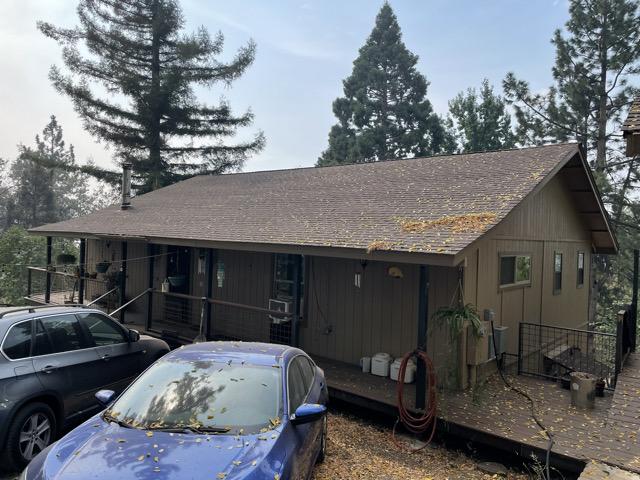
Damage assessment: no_damage